South Tibetan Detachment

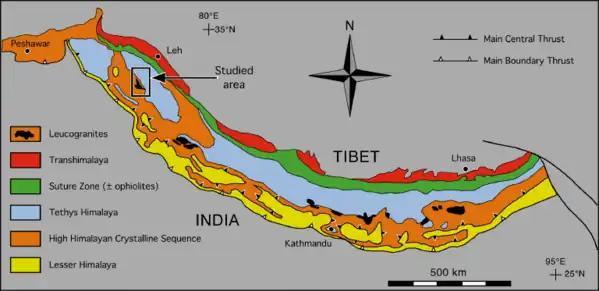
Figure 1: Geology of the Himalaya: Lesser Himalayan Sequence (yellow), Greater Himalayan Crystalline complex (orange), Tethyan Himalayan Sequence (blue)

The South Tibetan Detachment is one of the major faults in the Himalaya Mountains.